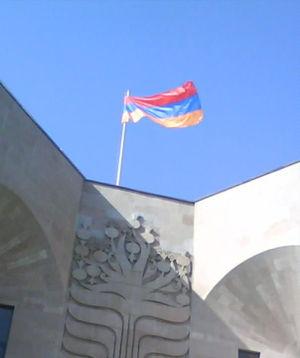
drapeau arménien flottant sur la mairie d'Erevan
Le drapeau de l'Arménie est le drapeau national de l'Arménie. Il est composé de trois bandes horizontales : la bande supérieure est rouge, l'intermédiaire bleue, et l'inférieure orange. Il a été adopté le 24 août 1990 et confirmé le 15 juin 2006 par le parlement arménien.